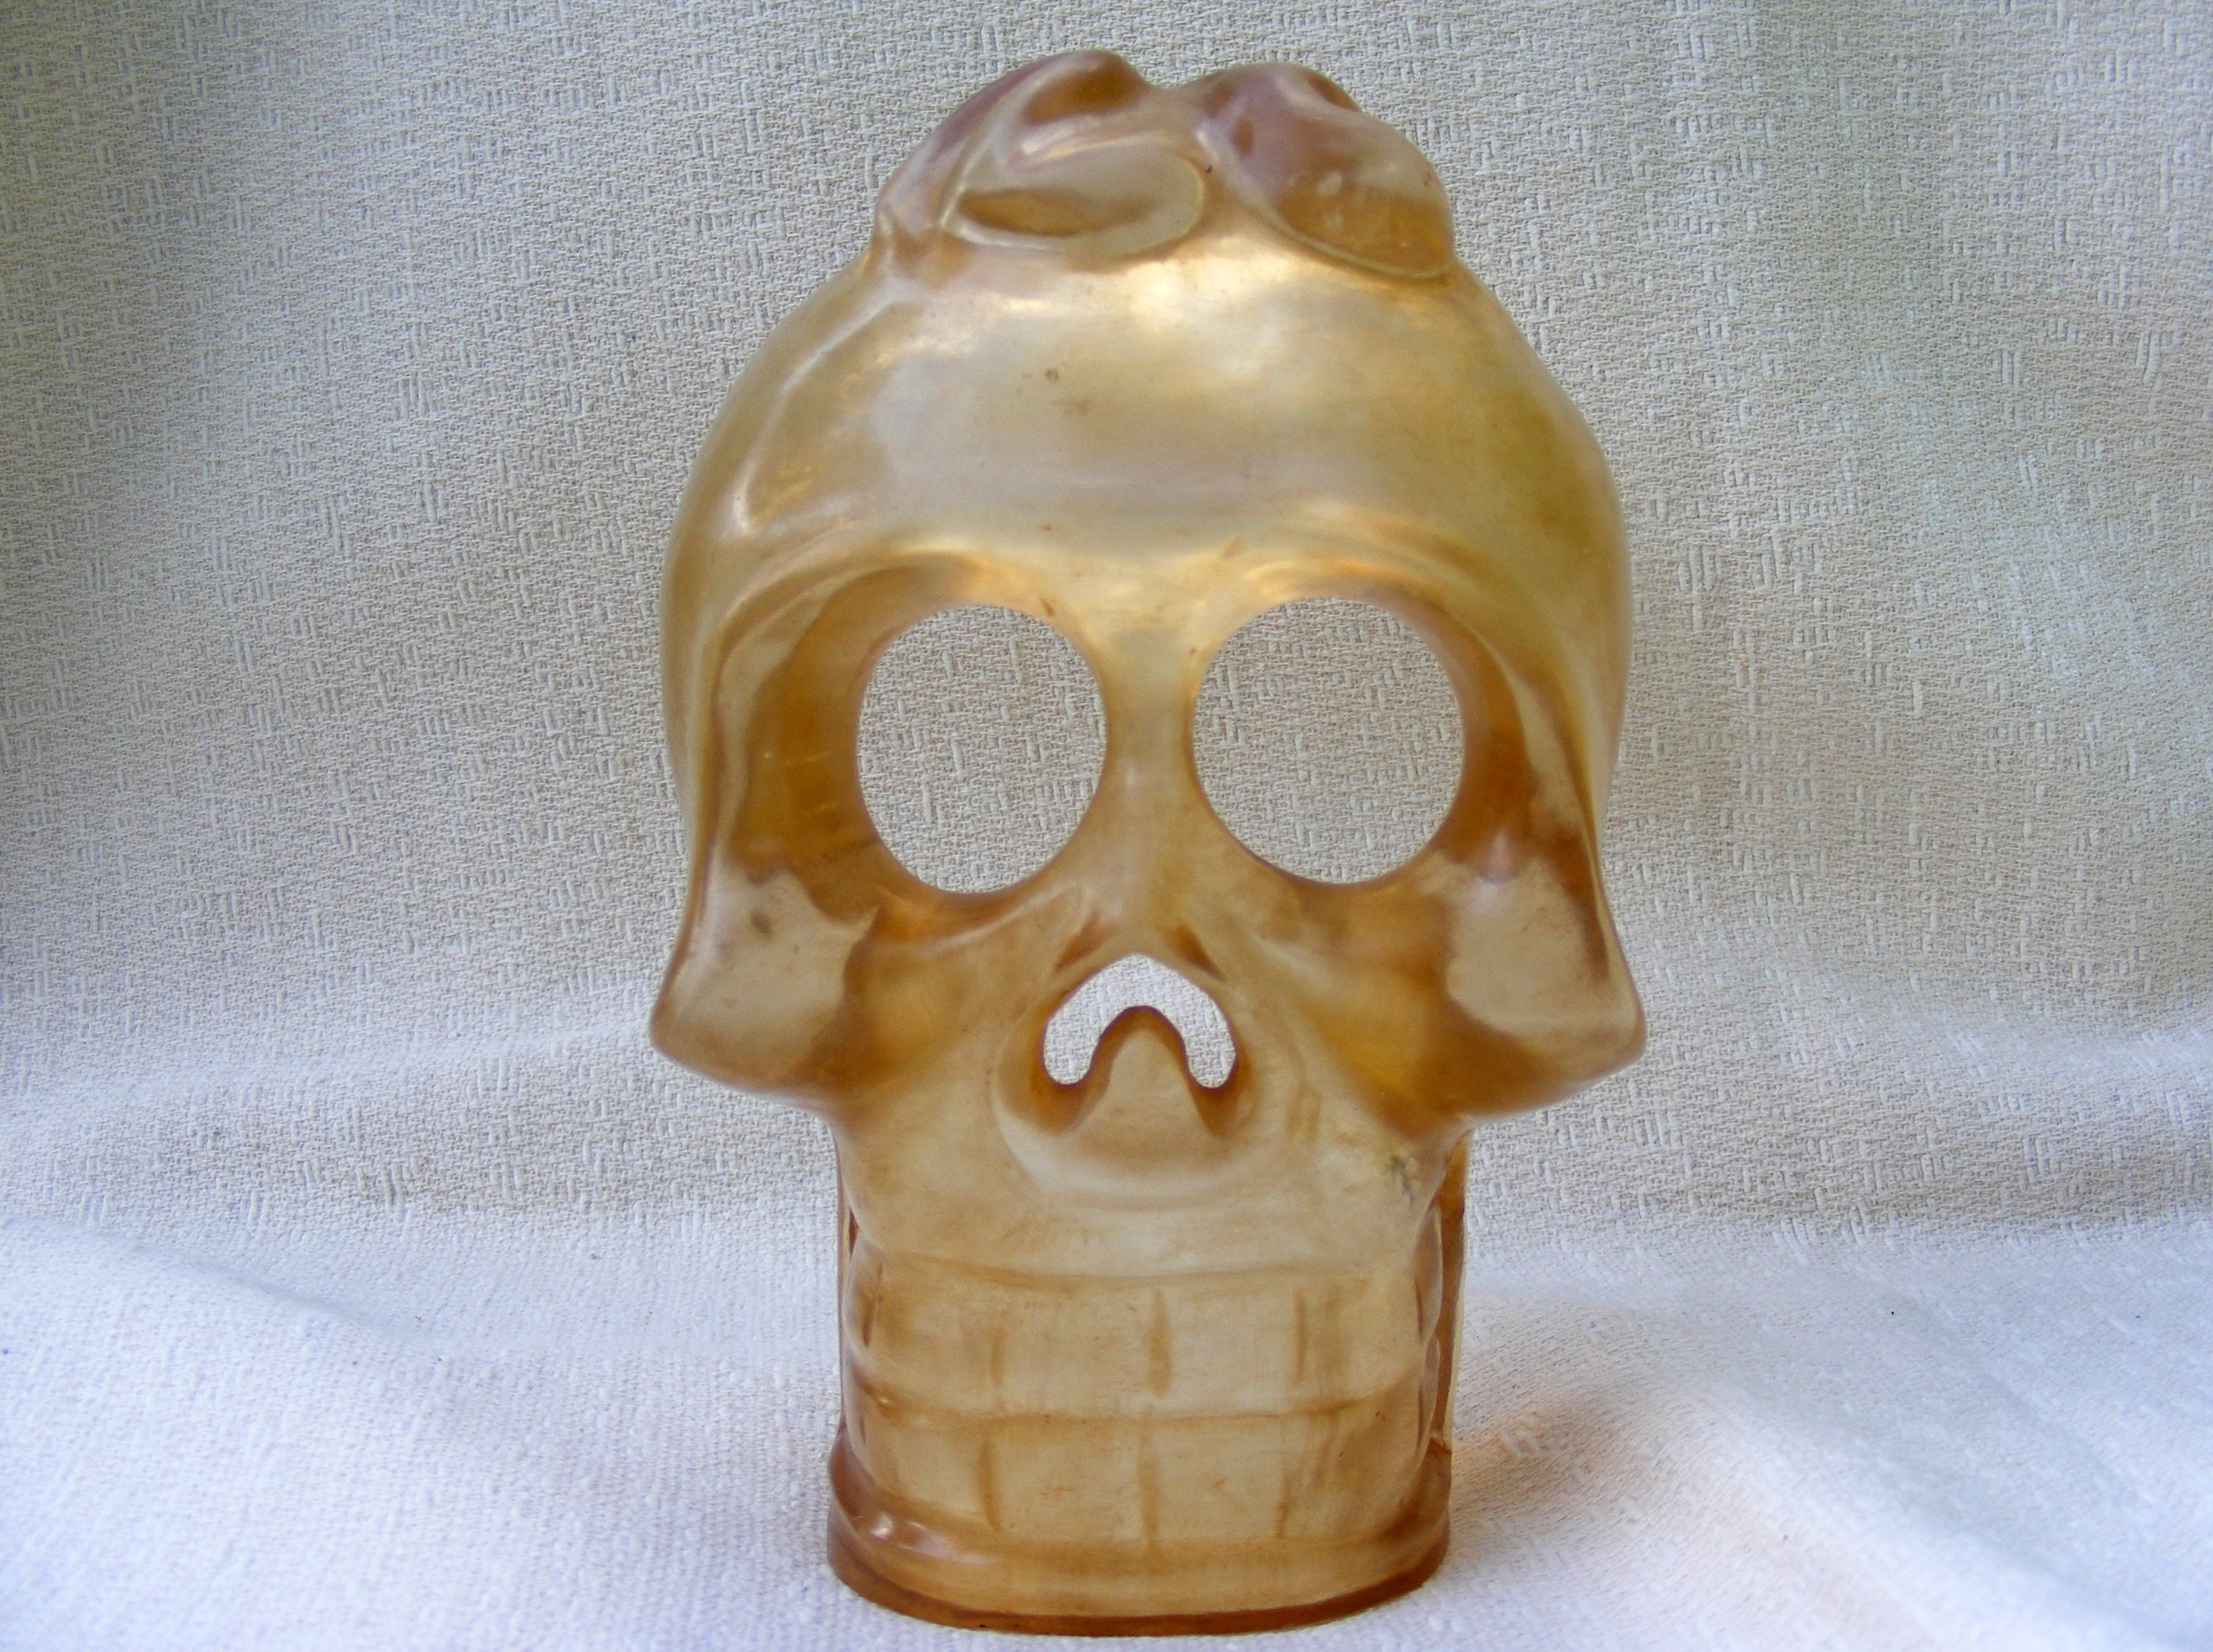
honey, ceramic, skull, toy, material, bone, sculpture, art, mask, head, minerals, crystal, carving, quartz, crystals, crystal skull